Harvey Hubbell

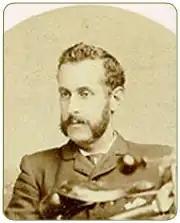
Harvey Hubbell II

Harvey Hubbell II (born 1857, Connecticut) was an American inventor, entrepreneur, and industrialist. His best-known inventions are the U.S. electrical plug and the pull-chain light socket.